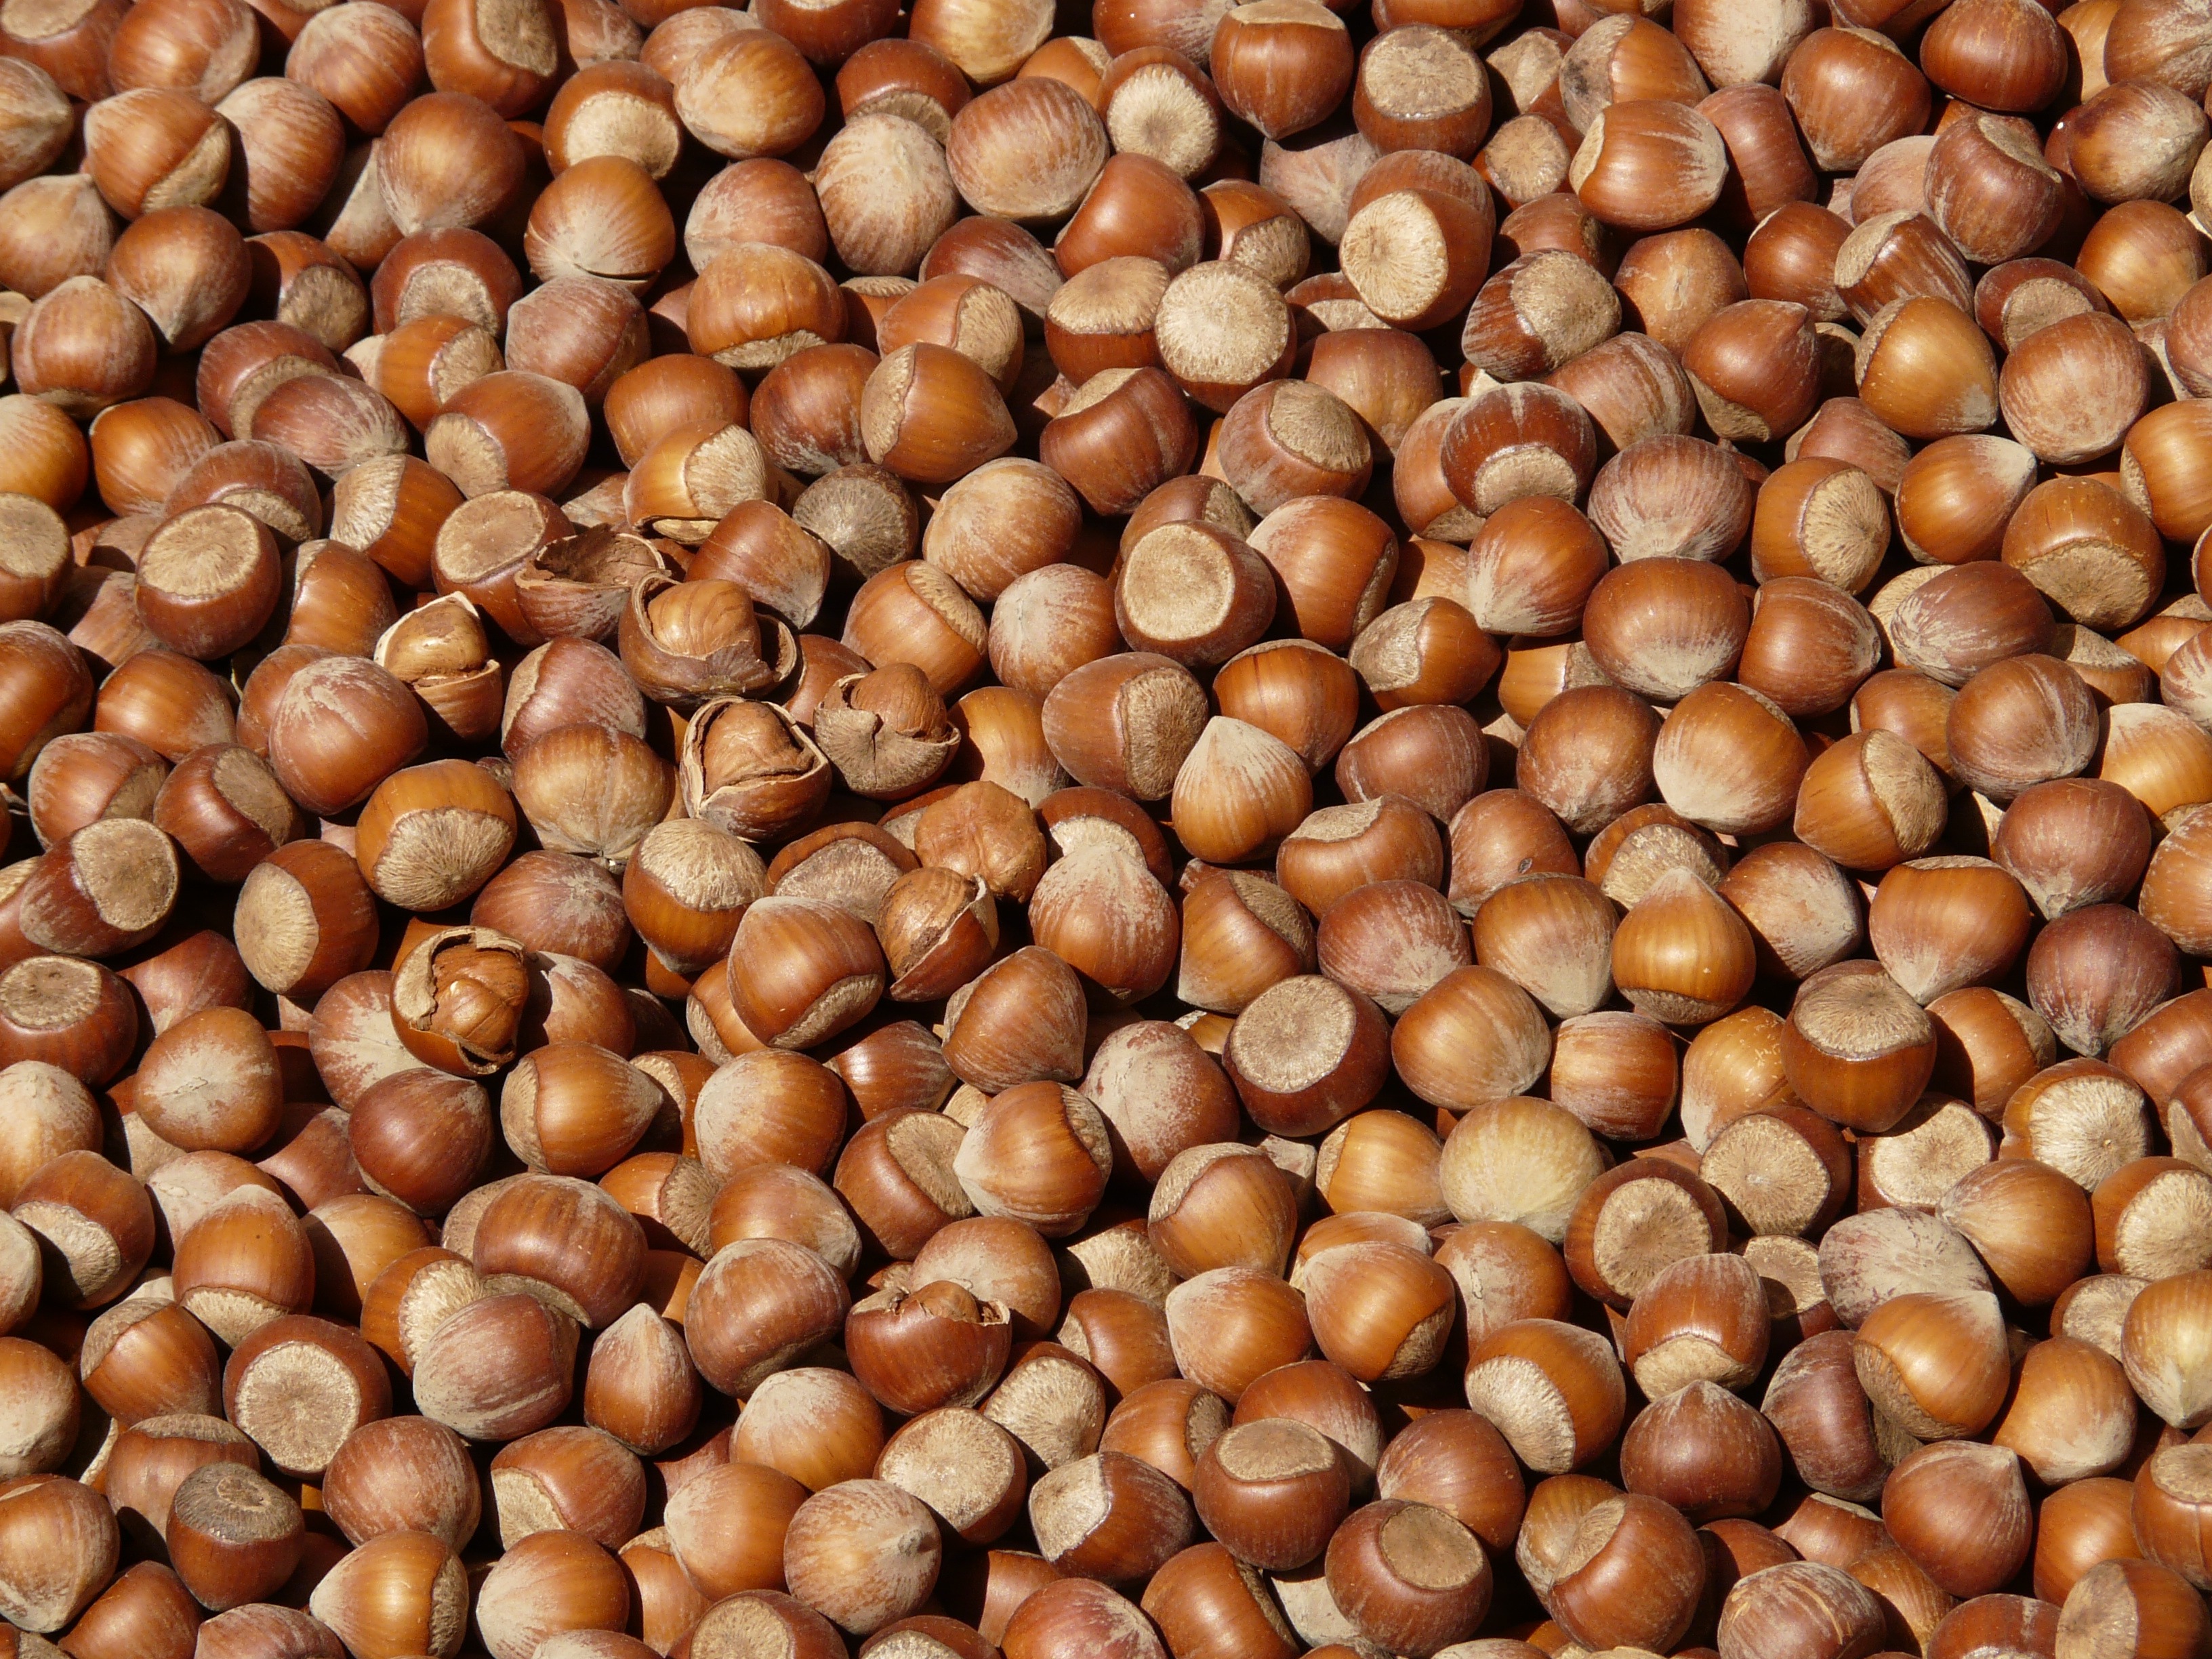
open, plant, fruit, food, produce, vegetable, crop, brown, market, agriculture, shells, nuts, hazelnut, pulse, hazelnuts, flowering plant, grass family, land plant, nuts seeds